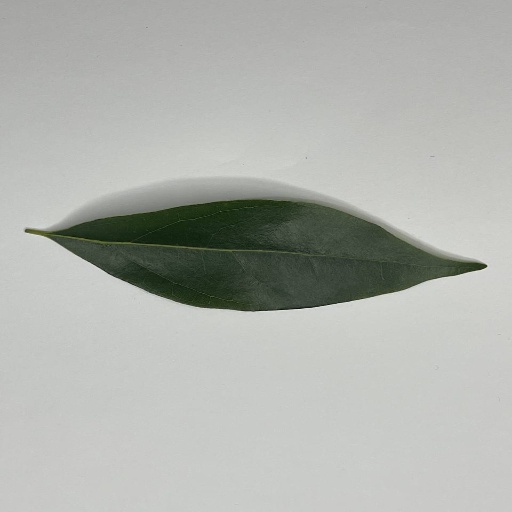
Species: Camphor
Leaf condition: Healthy Leaf